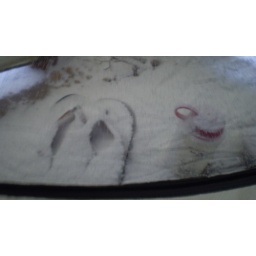
My flip-flops and water bottle in the morning.